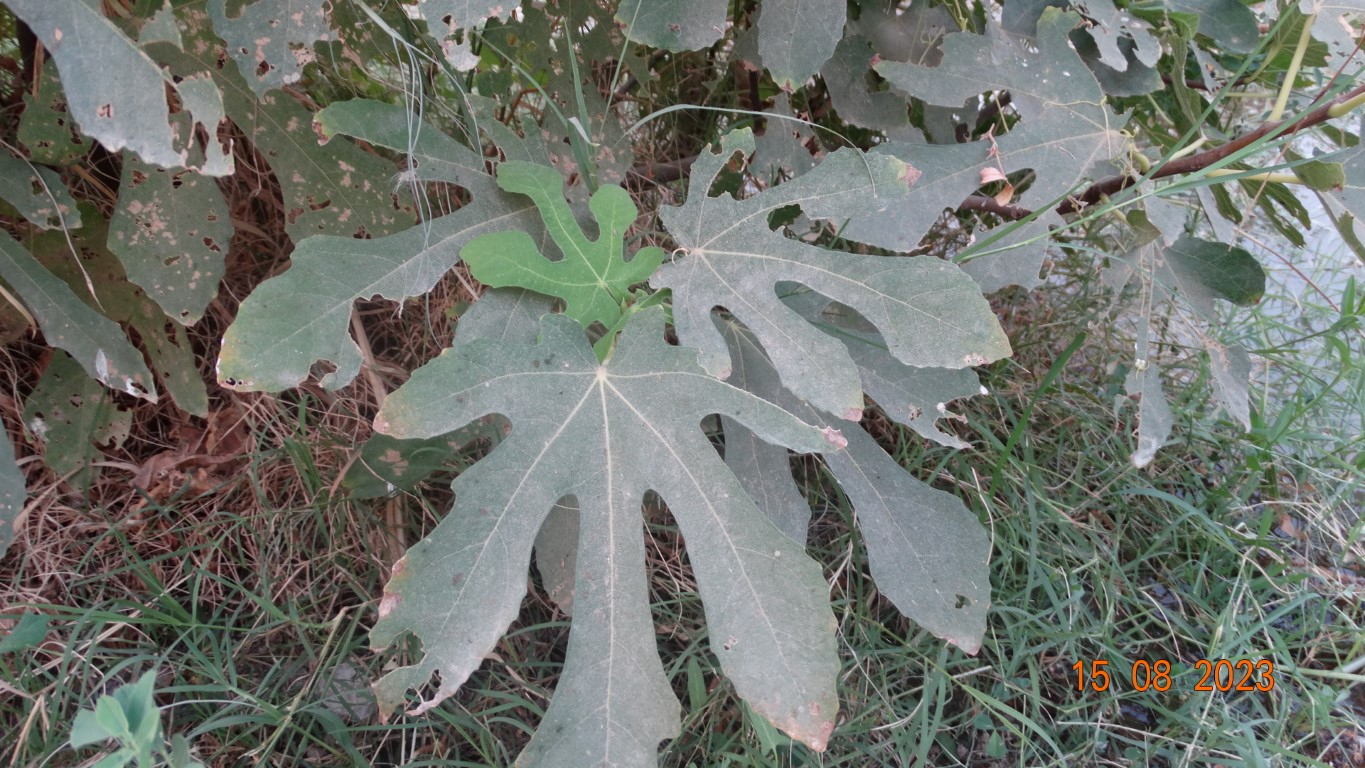
Label: infected